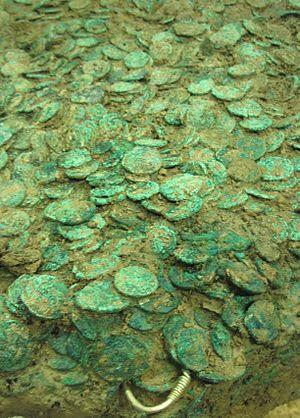
Le trésor de Grouville est un trésor archéologique découvert en juin 2012 sur le territoire de la paroisse de Grouville sur l'île anglo-normande de Jersey et composé de nombreuses pièces de monnaie datant de la fin de l'Âge du fer.